Sofia Samodurova

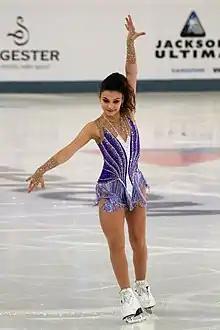
At the 2019 Russian Figure Skating Championships

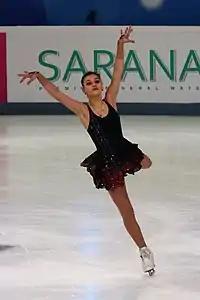
Samodurova at the 2019 Russian Championships.

"Small medals for short and free programs awarded only at ISU Championships. At team events, medals awarded for team results only."